2013 IIHF World U18 Championship Division II

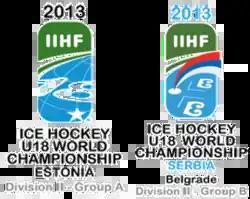

The 2013 IIHF U18 World Championship Division II was two international under-18 ice hockey tournaments organised by the International Ice Hockey Federation. The Division II A and Division II B tournaments represent the fourth and the fifth tier of the IIHF World U18 Championships.